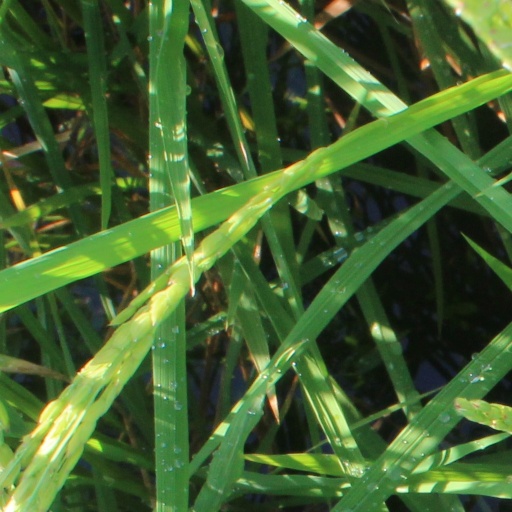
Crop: rice